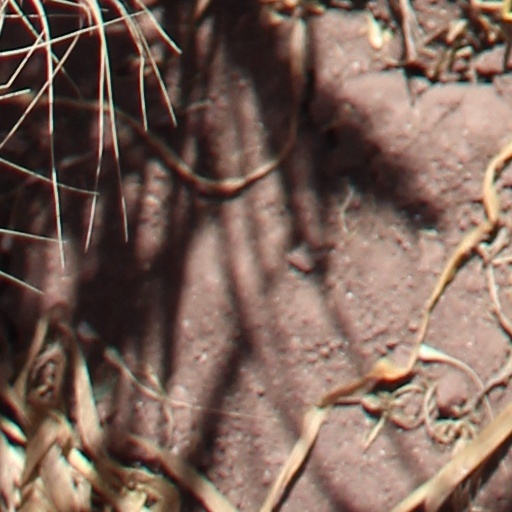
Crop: wheat